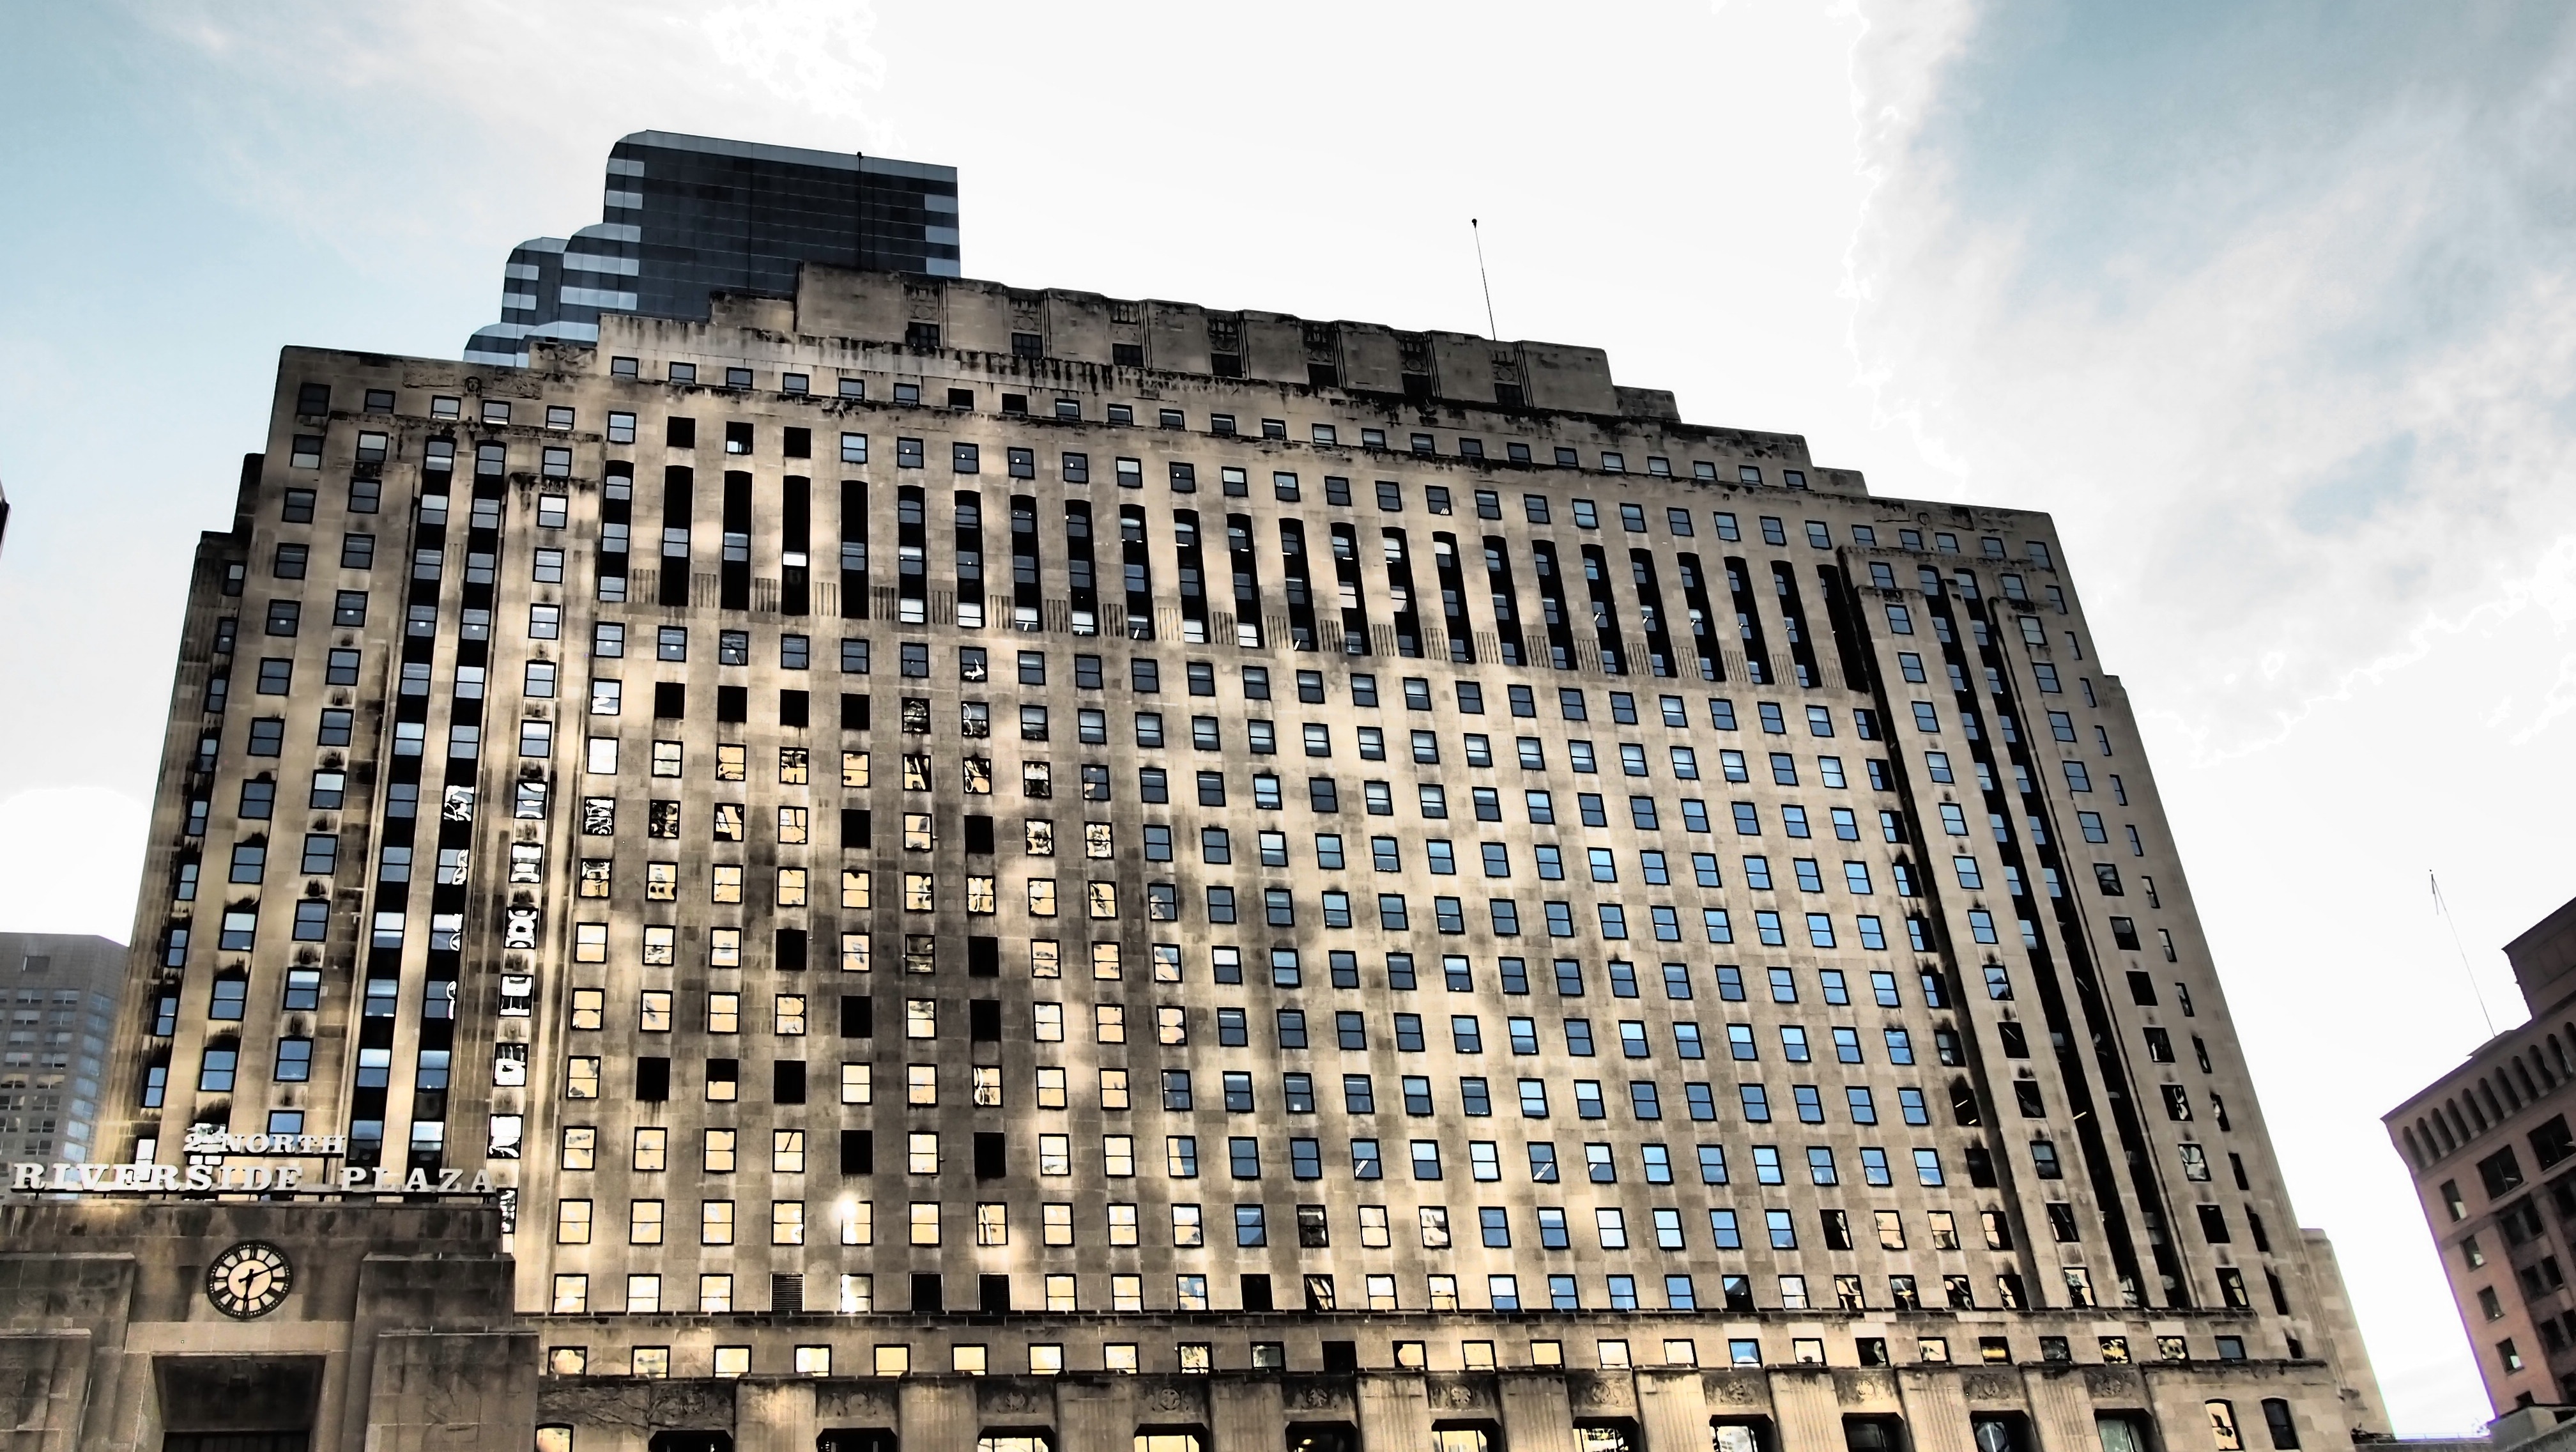
architecture, building, city, skyscraper, cityscape, downtown, plaza, usa, america, landmark, chicago, facade, tower block, skyscrapers, metropolis, condominium, neighbourhood, big city, urban area, residential area, human settlement, metropolitan area